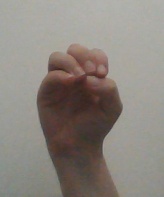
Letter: ha